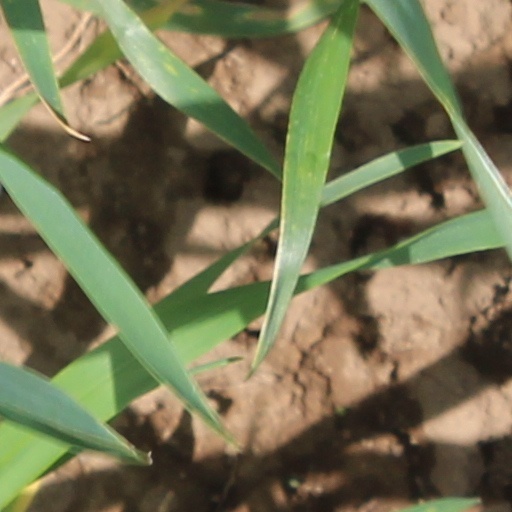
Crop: wheat